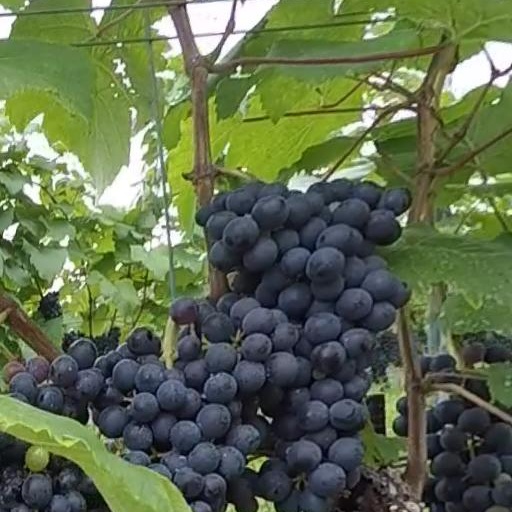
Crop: grape